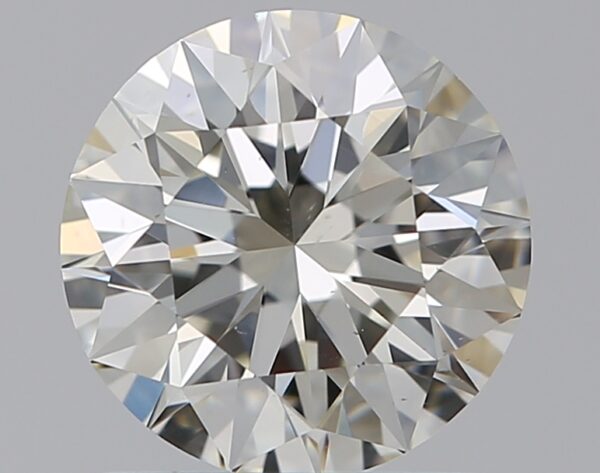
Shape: round
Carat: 1.01
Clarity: VS2
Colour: K
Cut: EX
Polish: EX
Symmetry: EX
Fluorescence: N
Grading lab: GIA
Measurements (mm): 6.39 x 6.43 x 4.03